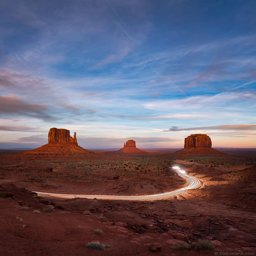
with only evening to shoot in this massive and spectacular landscape , my goal was to capture something a little bit different than usual .